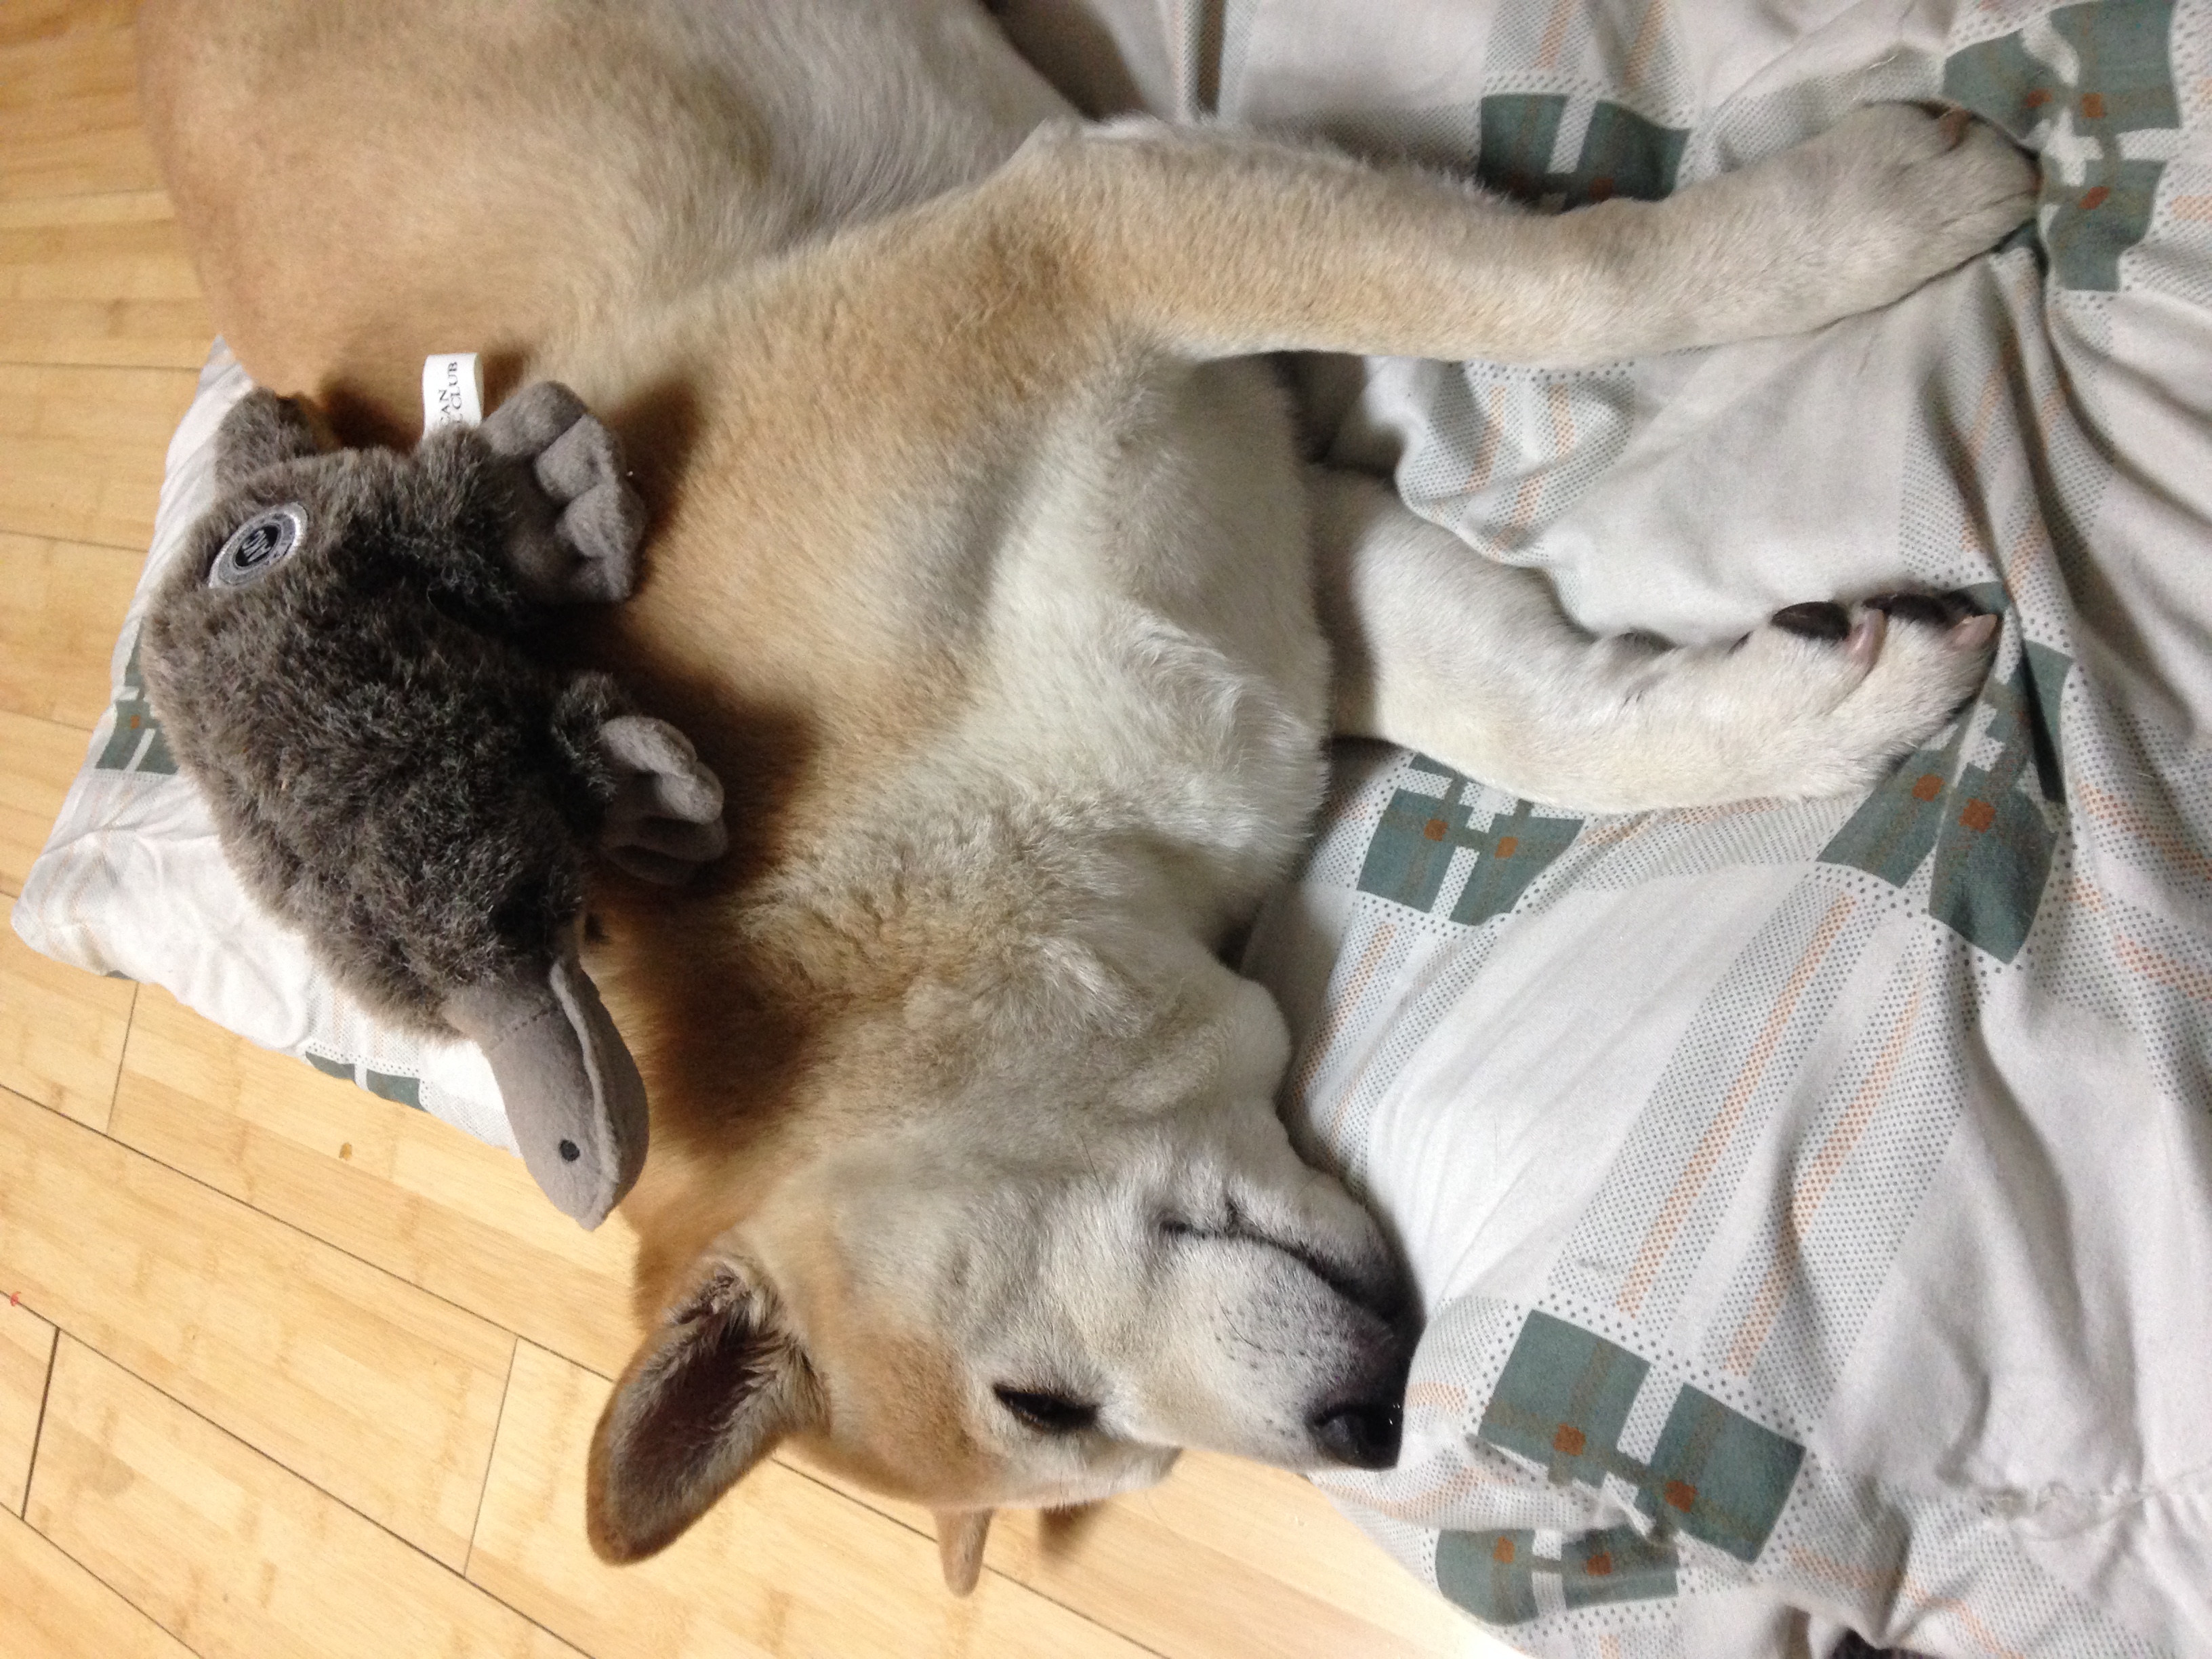
dogs, sleeping, dog like mammal, dog, mammal, dog breed group, dog breed, snout, fur, carnivoran